Ivan the Terrible

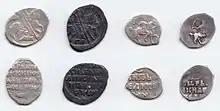
Coins of Ivan IV: kopecks and dengas, in silver.

Ivan was a devoted follower of Orthodox Christianity but in his own specific manner. He placed the most emphasis on defending the divine right of the ruler to unlimited power under God. Some scholars explain the sadistic and brutal deeds of Ivan the Terrible with the religious concepts of the 16th century, which included drowning and roasting people alive or torturing victims with boiling or freezing water, corresponding to the torments of hell. That was consistent with Ivan's view of being God's representative on Earth with a sacred right and duty to punish. He may also have been inspired by the model of Archangel Michael with the idea of divine punishment.